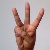
The image shows a hand gesture representing the letter 'W' in Indian Sign Language.